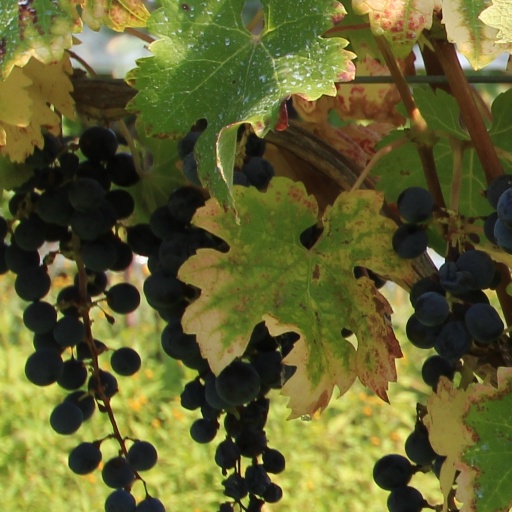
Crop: grape